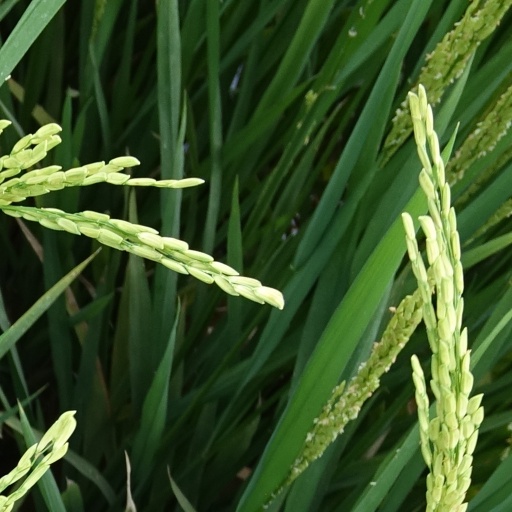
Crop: rice